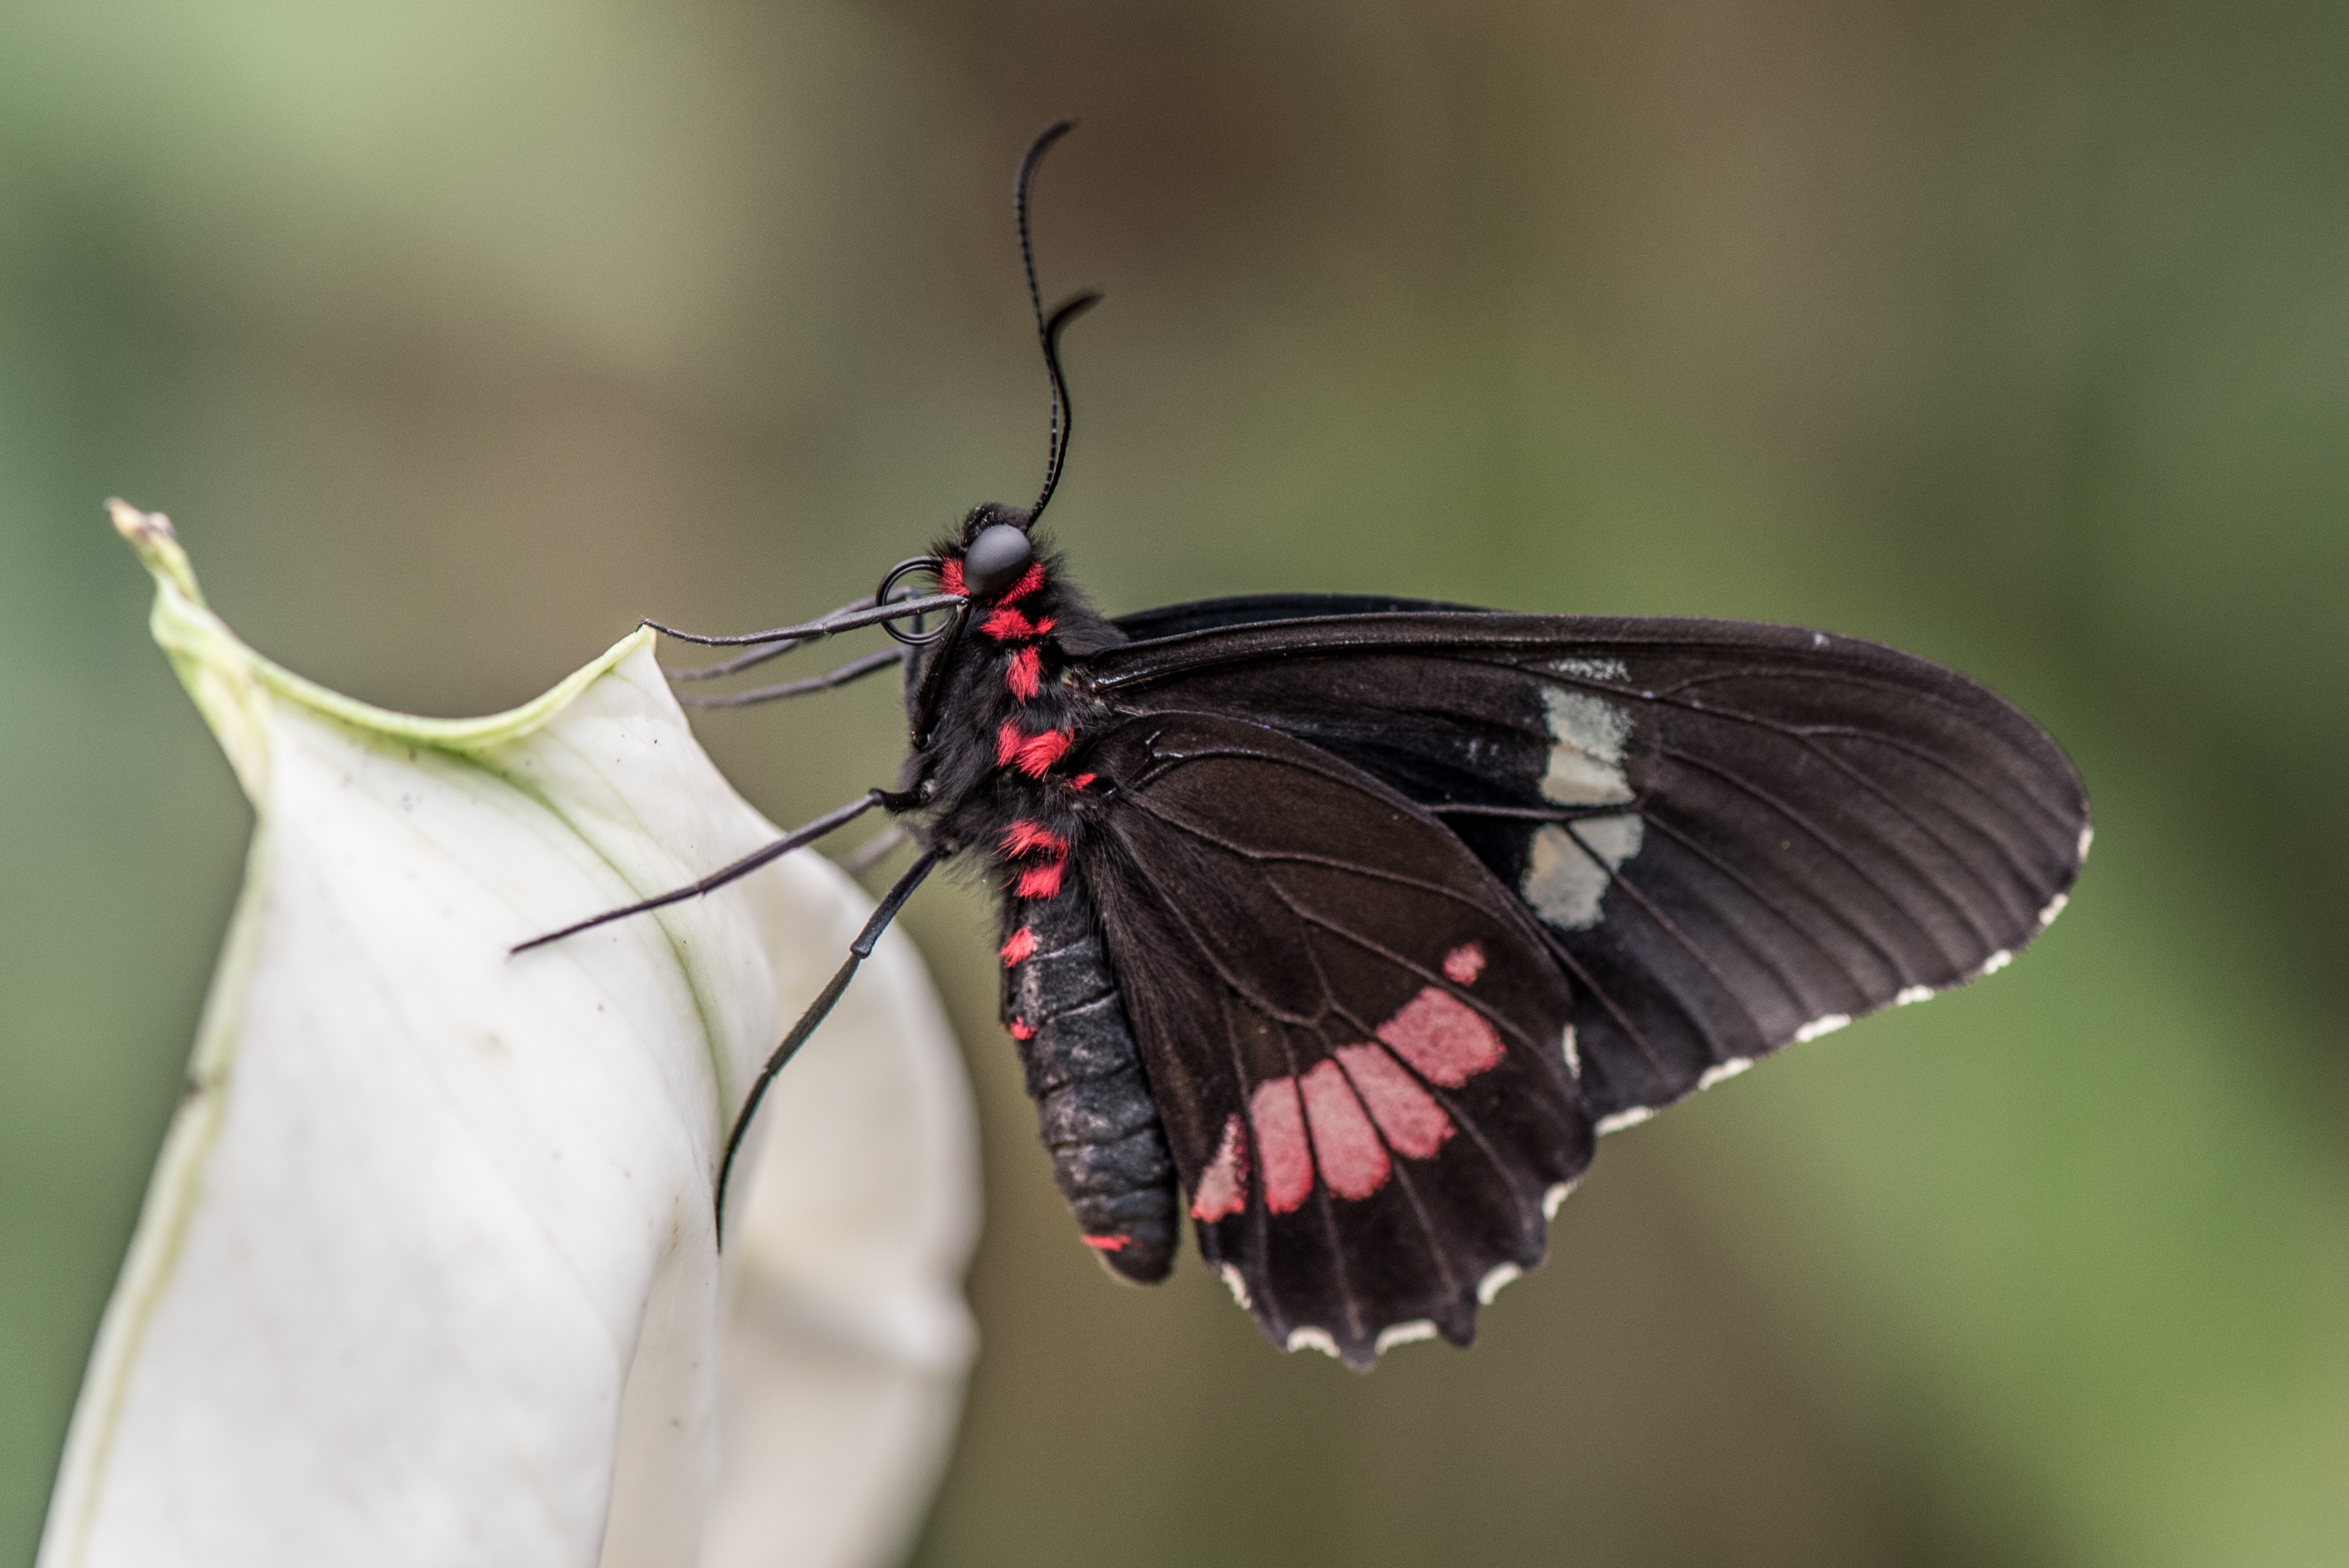
nature, forest, wing, plant, leaf, flower, animal, green, insect, macro, park, butterfly, garden, fauna, invertebrate, close up, monarch butterfly, posing, colors, vegetation, wings, insects, pose, beauty, detail, bugs, macro photography, arthropod, butterfly wings, pollinator, moths and butterflies, lycaenid, brush footed butterfly